Progressive Democratic Party of Afghanistan

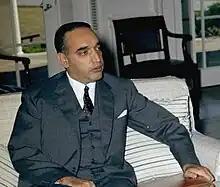
Mohammad Hashim Maiwandwal, founder of the party

Progressive Democratic Party of Afghanistan is a political party in Afghanistan, founded in 1966. It was led by Mohammad Hashim Maiwandwal, who was prime minister from 1965 to 1967.